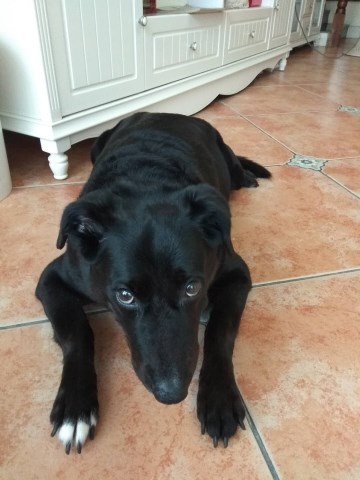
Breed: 3580-n000122-Labrador_retriever